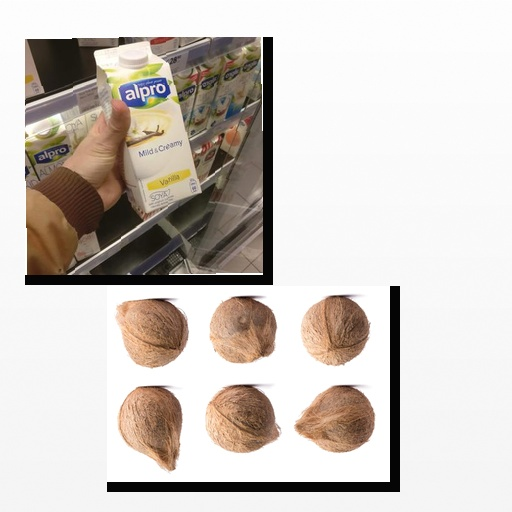
Food items: soyghurt, coconut